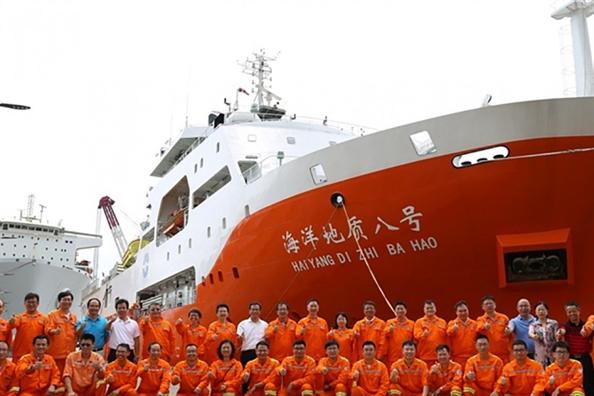
phương tiện ở đằng sau những người này là chiếc tàu thủy